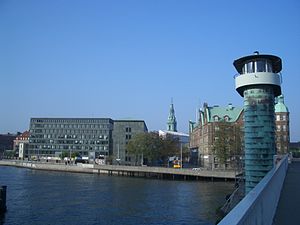
Svenn Eske Kristensen / Værker
Tjæreborg (tv)(1968)
Svenn Eske Kristensen var en dansk arkitekt og kongelig bygningsinspektør 1961-1975. Han var en af de mest produktive funktionalistiske arkitekter i efterkrigstiden.